Zygmunt Berling

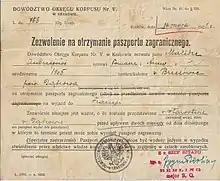
1928 army document signed by Berling when he was a major – Krakow.

Berling did not participate in the Polish defence effort during the Invasion of Poland in 1939. After the city of Vilnius was occupied by the Soviet Union under the terms of the Molotov–Ribbentrop Pact, Berling, along with many other Polish officers, was arrested by the Soviet secret police (NKVD). He remained in prison until 1940, first in Starobilsk and later Moscow, eventually agreeing to cooperate with the Soviets.